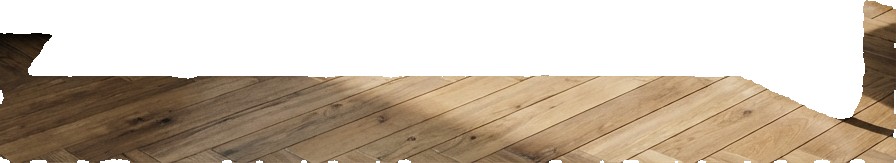
Surface category: floors